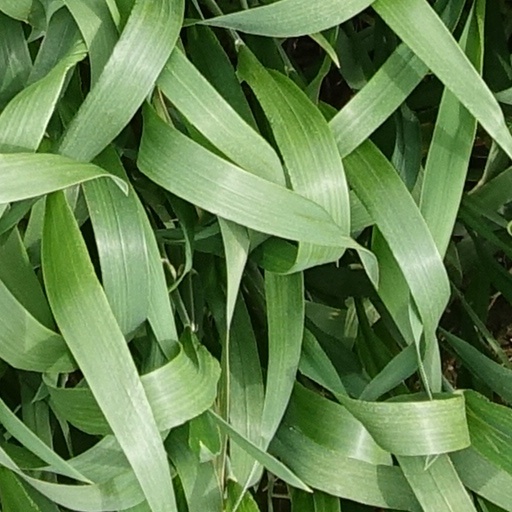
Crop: wheat